Dynamic positioning

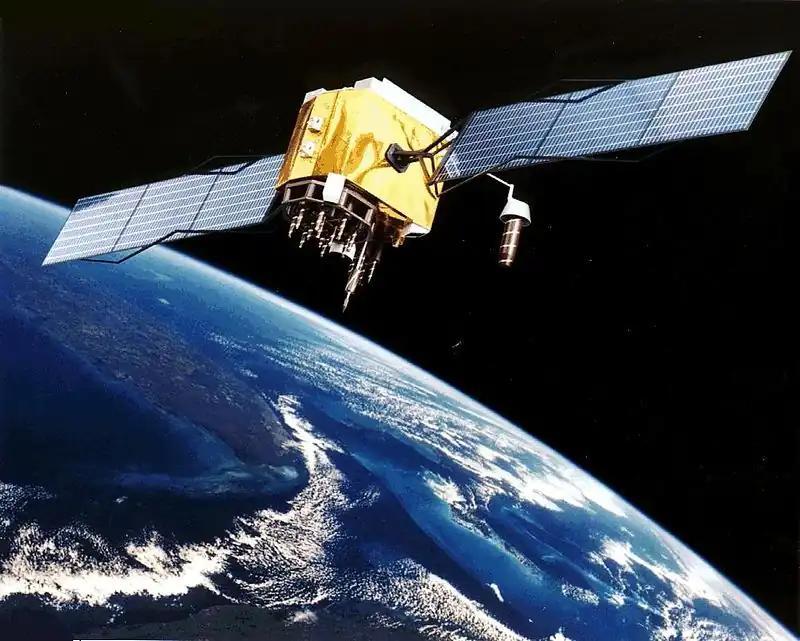
GPS satellite in orbit

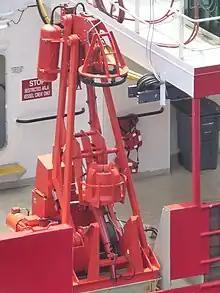
Light taut wire on the "HOS Achiever"

Besides position and heading, other variables are fed into the DP system through sensors: